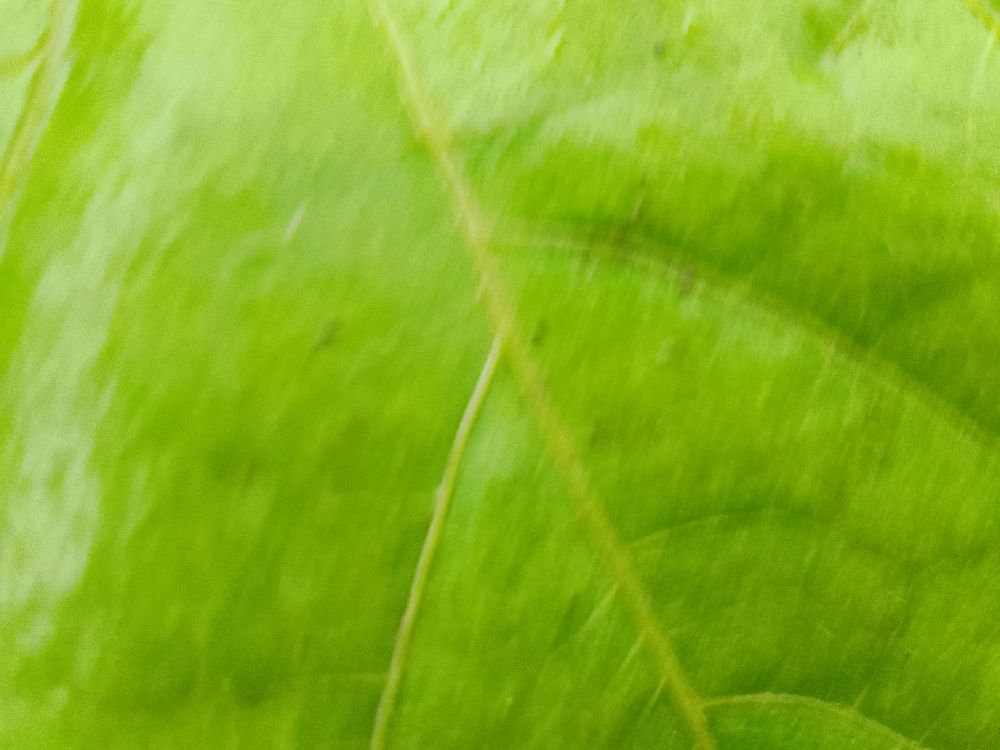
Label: healthy